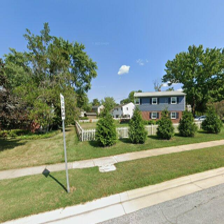
Label: streetView